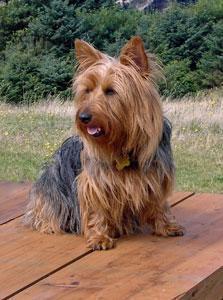
Australian_terrier